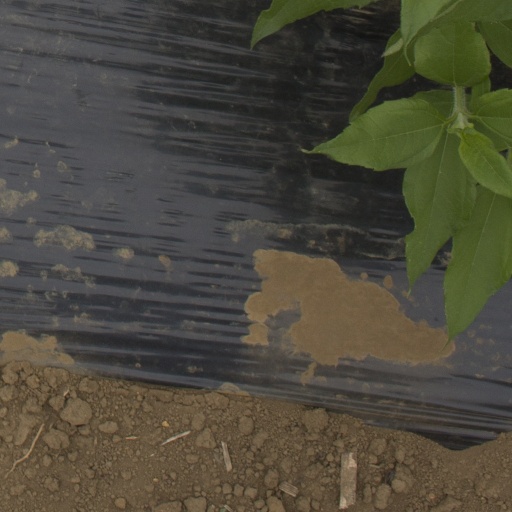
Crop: Jerusalem artichoke